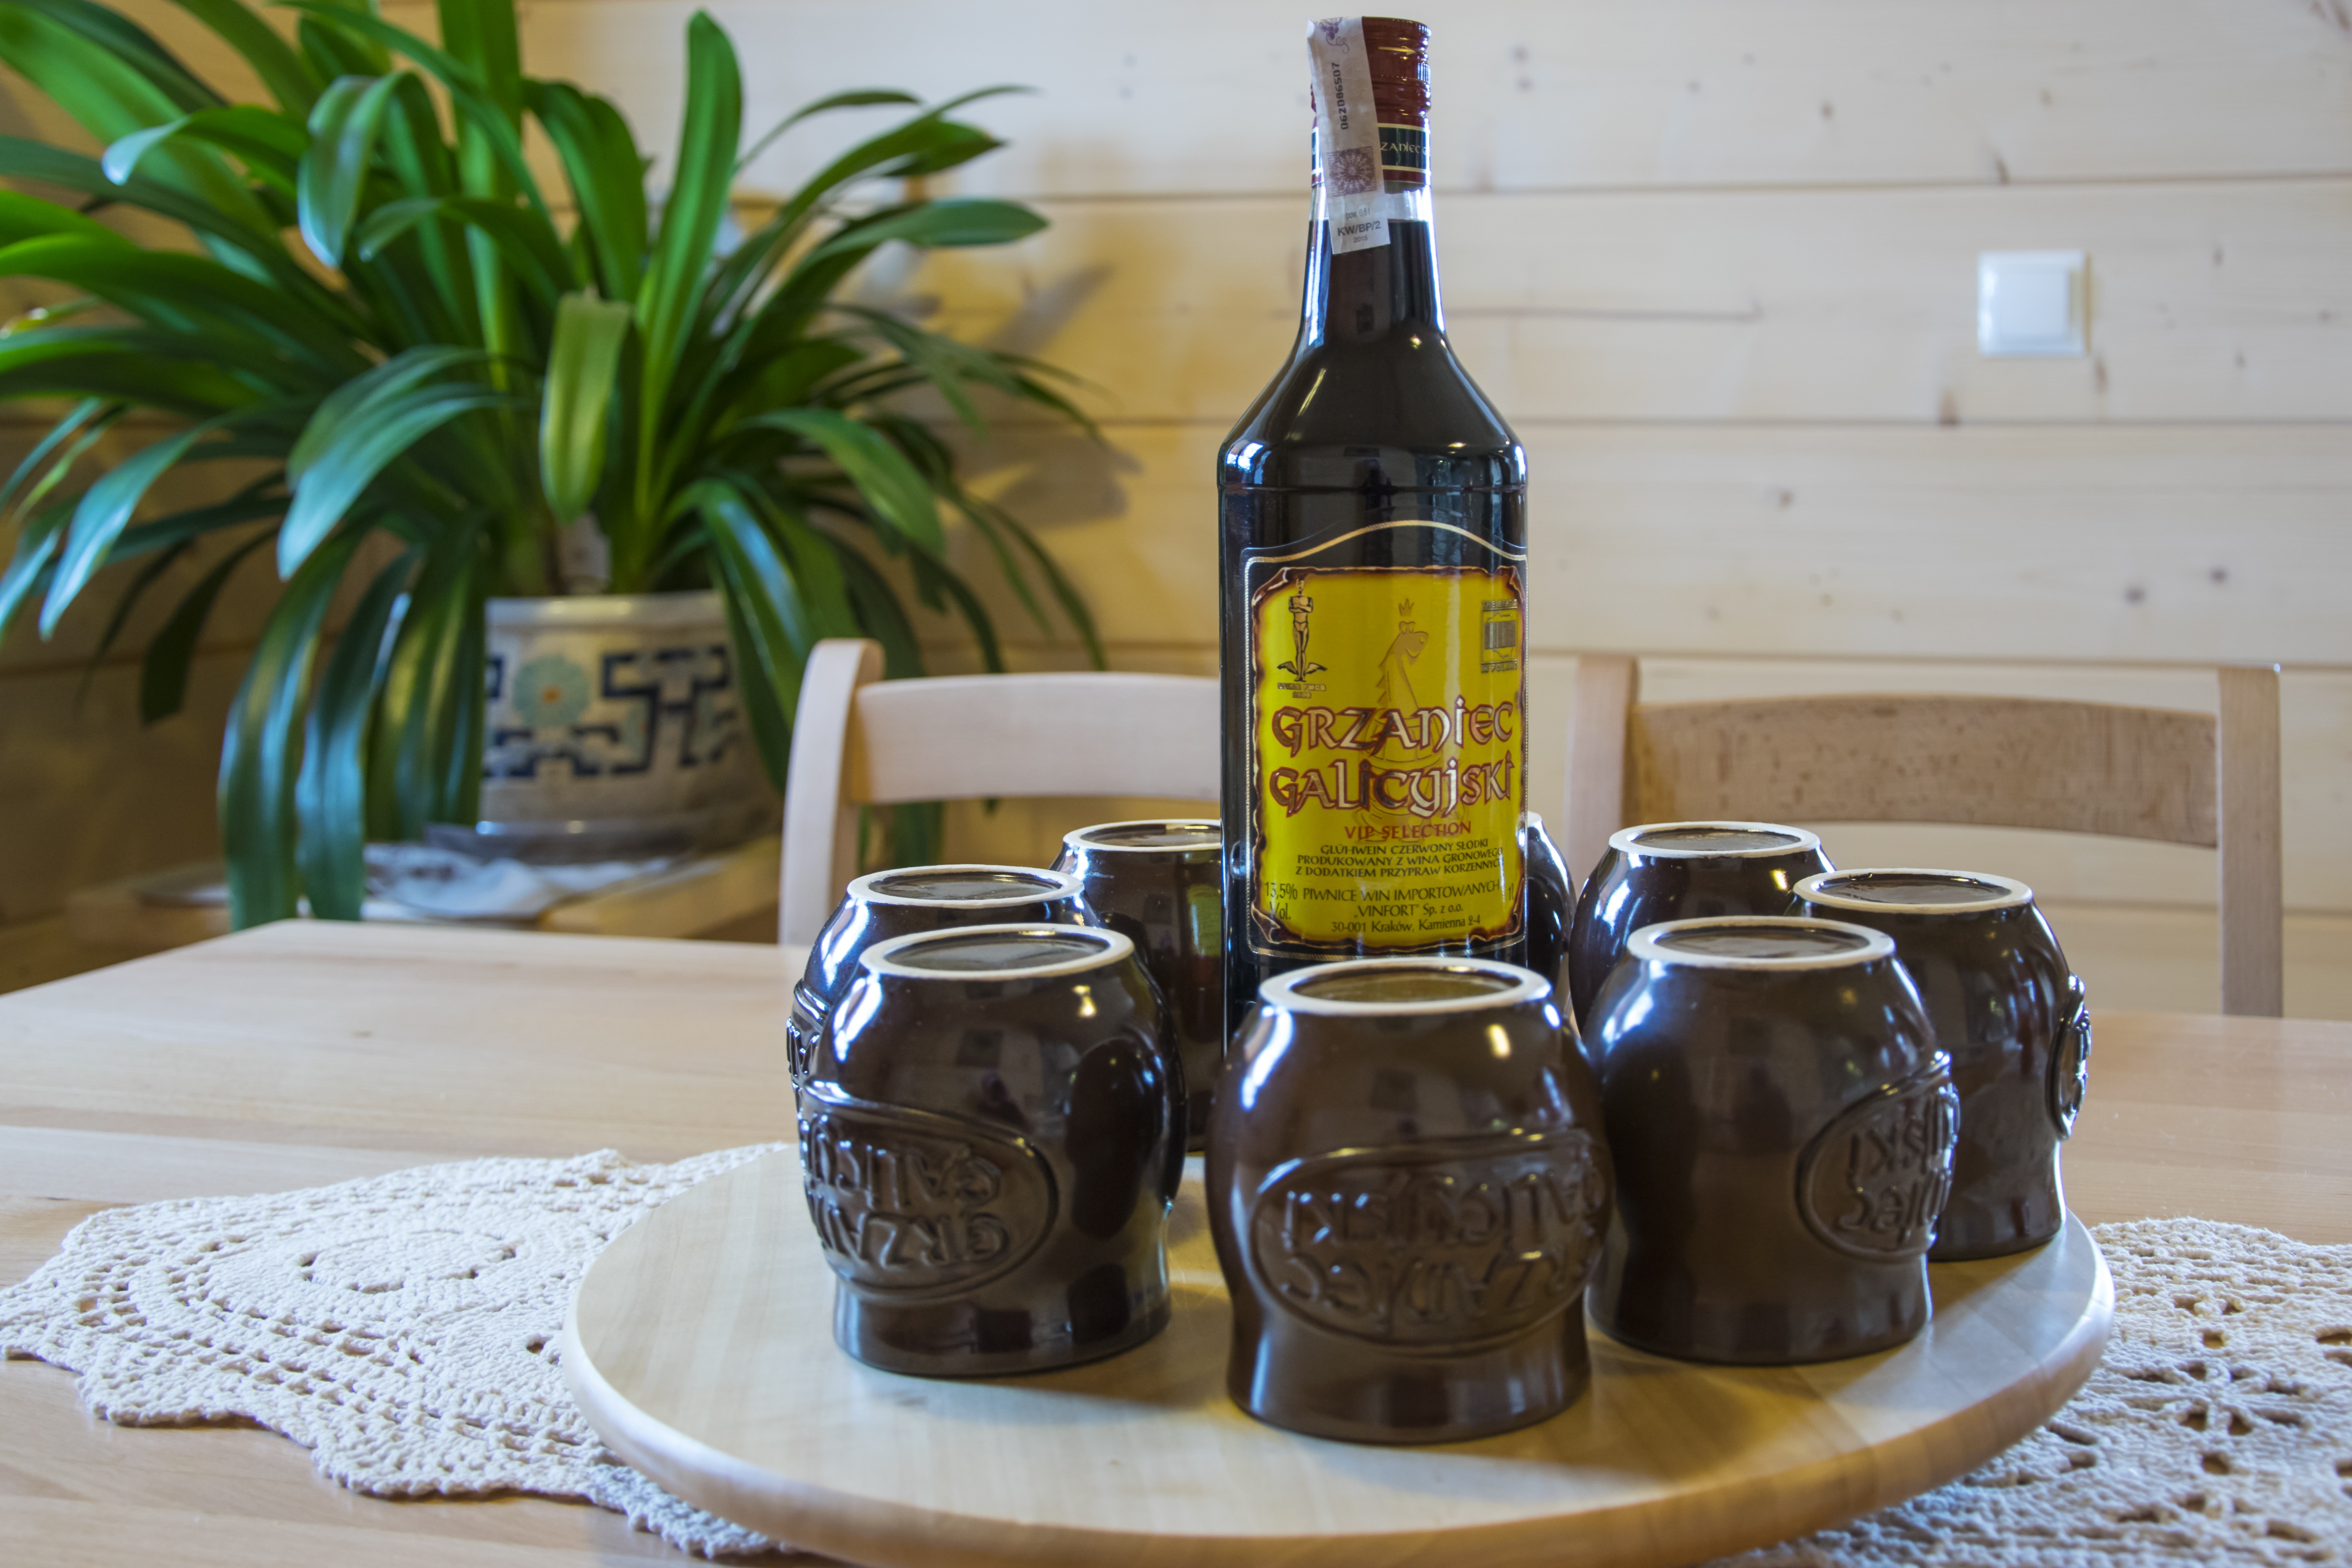
restaurant, meeting, food, produce, holiday, drink, bottle, beer, alcohol, relaxation, cups, hospitality, liqueur, inn, dining table, sojourn, folk music, distilled beverage, regional liquor, mulled